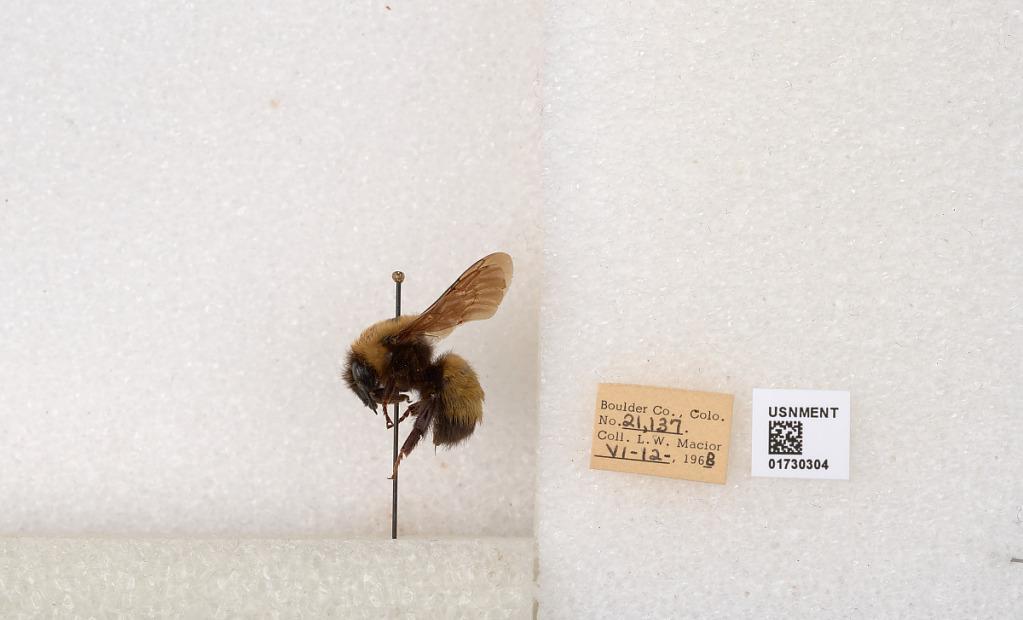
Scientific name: Bombus (Bombus) nevadensis Cresson